Describe the emotion expressed in this image:  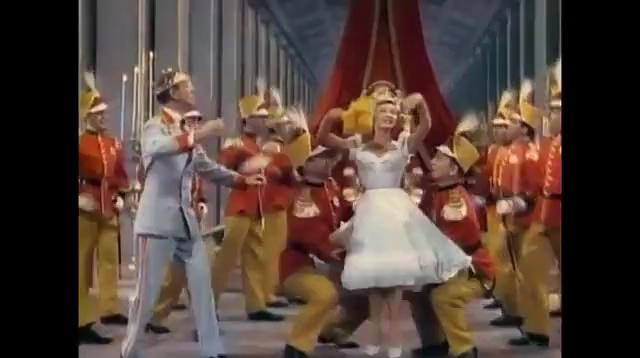
This person displays Fear, valence and arousal with high intensity.